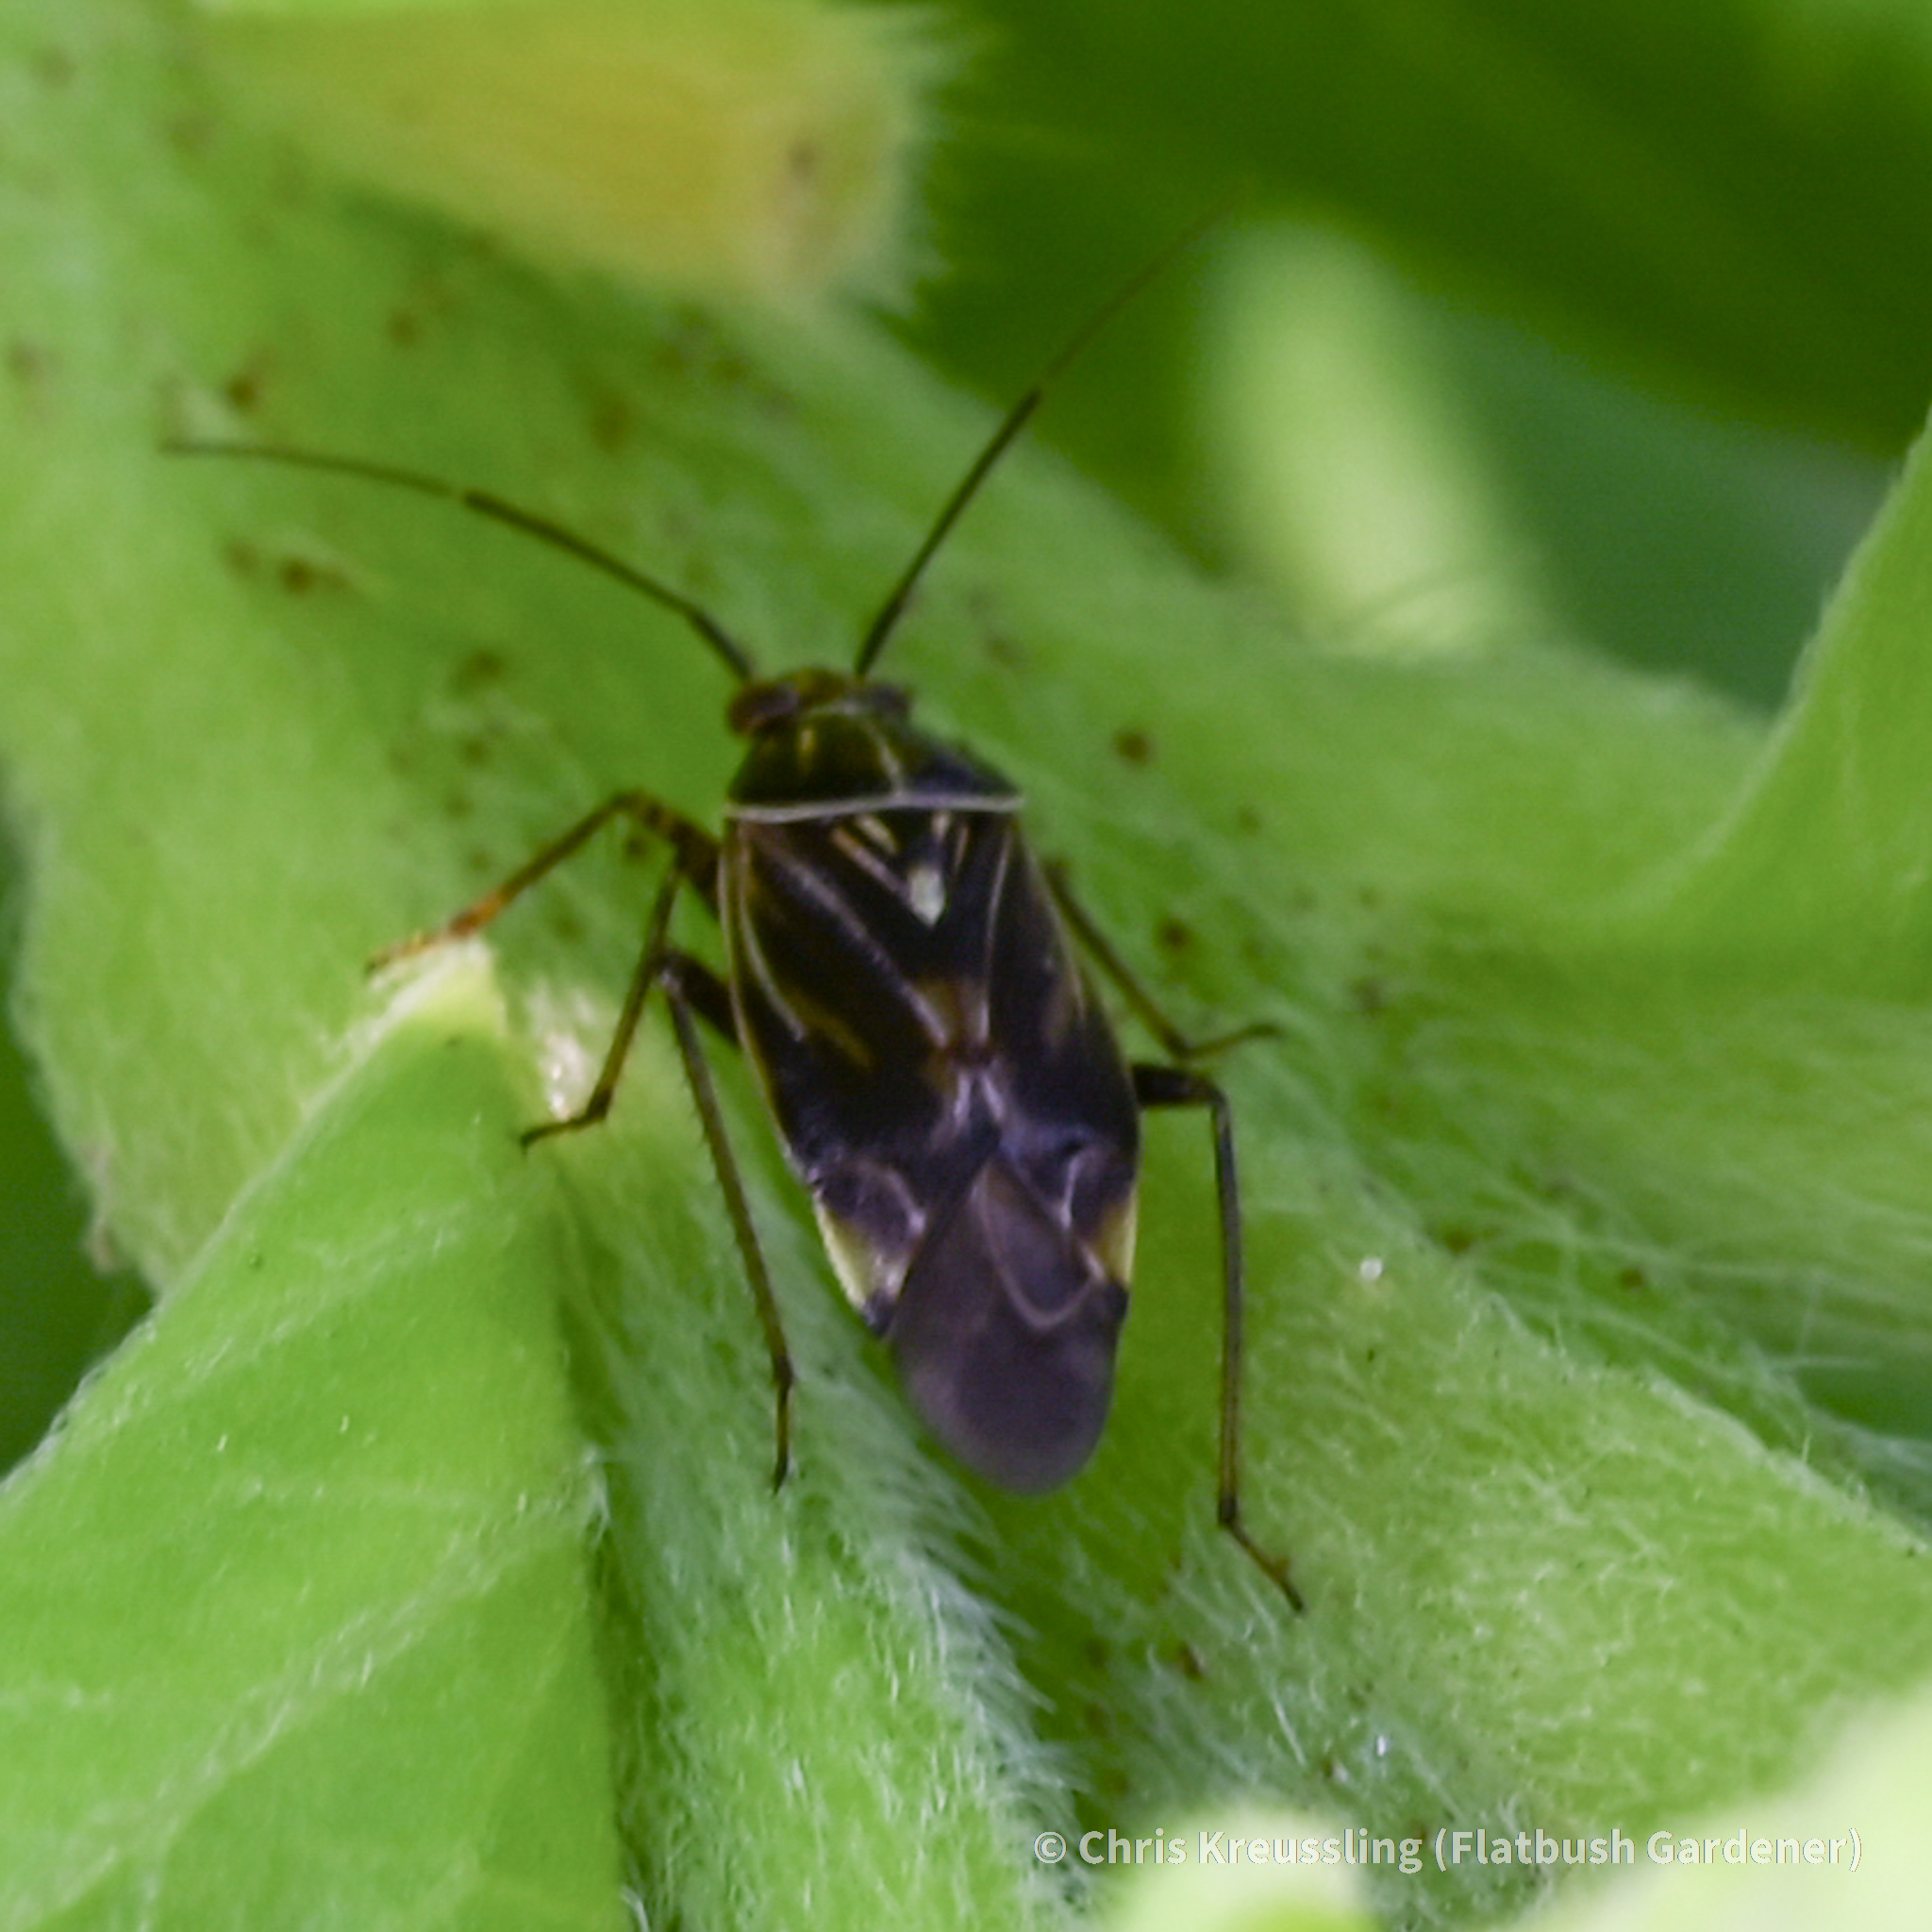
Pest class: lygus_bug